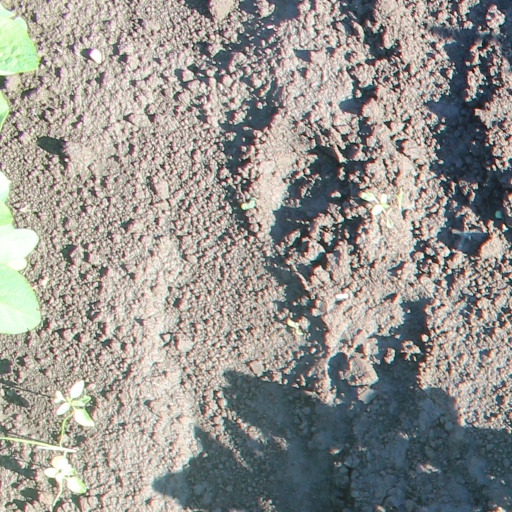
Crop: soybean